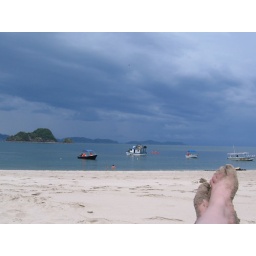
The beach was ideal for swimming, with barely any waves. We snorkeled near the rock out in the water.